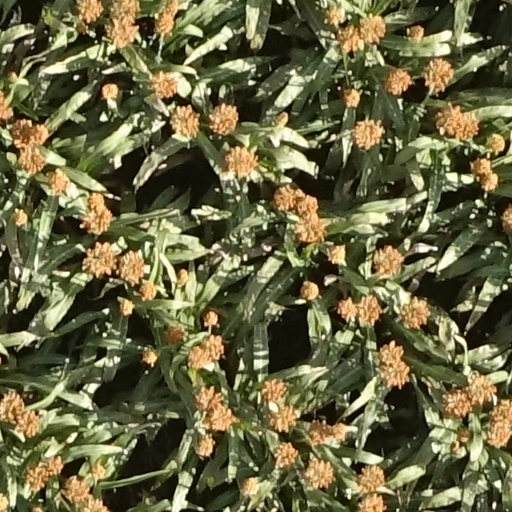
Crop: sorghum